No. 85 Group RAF

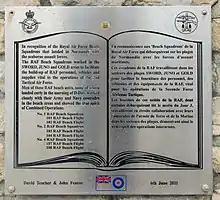
Memorial to 1, 2 and 4 Beach Sqns RAF at Arromanches

For D-Day (6 June) itself, all the available day fighters of 2nd TAF and ADGB were given specific tasks. In 85 Group, the three squadrons of 150 Wing at Newchurch were part of the 'Pool of Readiness', a rapid reaction force in case the "Luftwaffe" intervened in the landing operations. Meanwhile, 91, 124 and 322 Sqns were tasked with preventing "Luftwaffe" reconnaissance aircraft from operating over the landing area.